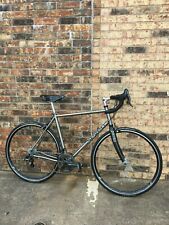
Vehicle type: Bikes